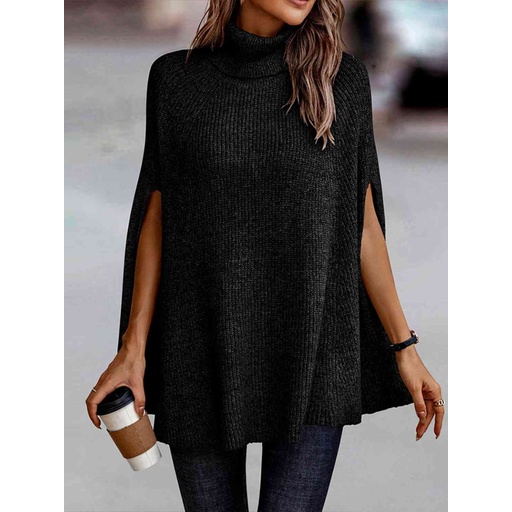
Turtleneck Dolman Sleeve Poncho
Features: Basic style Stretch: Slightly stretchy Material composition: 100% acrylic Care instructions: Machine wash cold. Tumble dry low. Imported Product measurements: S: length 25.7 in M: length 26.5 in L: length 27.3 in XL: length 28.1 in
Brand: Trendsi
Category: Apparel & Accessories > Clothing > Outerwear > Coats & Jackets > Ponchos